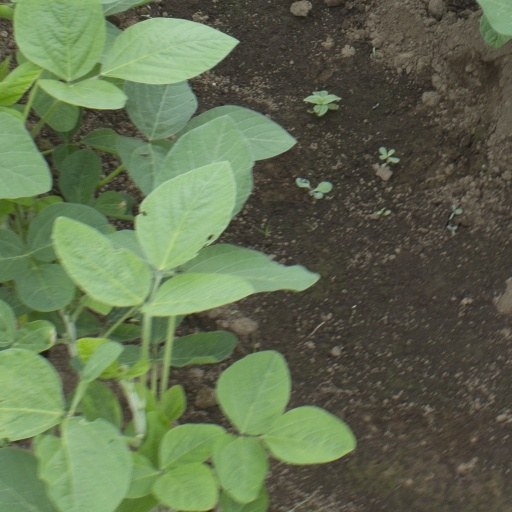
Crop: soybean